Gordon Wharmby

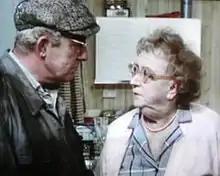
Wharmby with Thora Hird in "Last of the Summer Wine"

Gordon Wharmby (6 November 1933 – 18 May 2002) was an English television actor. He was best known for the role of Wesley Pegden on "Last of the Summer Wine".